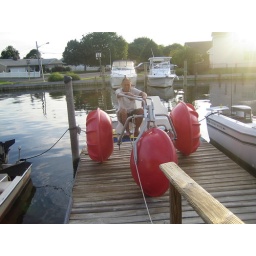
the water bike belongs to nephews in Babylon Long Island New York